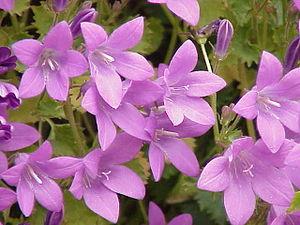
Les campanules sont des plantes herbacées vivaces ou bisannuelles de la famille des Campanulacées. Leurs fleurs — bleues, violettes ou blanches — sont hermaphrodites. Le calice présente cinq dents, souvent assez étroites. La corolle, en cloche, s'ouvre en cinq lobes. Cinq étamines. Ovaire infère. Style solitaire. Le fruit est une capsule à nombreuses graines. Leur large dispersion dans le monde montre qu'il s'agit d'un genre hémérochore. La Campanule regroupe plus de 250 espèces que l'on retrouve principalement en zones tempérées.